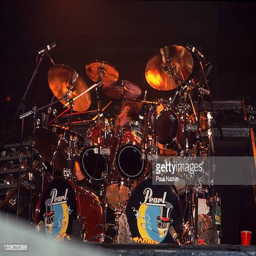
hard rock artist of the band performs